History of Kuwait

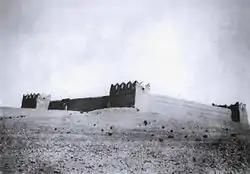
Kuwait Red Fort.

However, Kuwait immensely declined in regional economic importance, mainly due to various trade blockades and the world economic depression. The Great Depression negatively impacted Kuwait's economy starting in the late 1920s. International trading was one of Kuwait's main sources of income before oil. Kuwaiti merchants were mostly intermediary merchants. As a result of European decline of demand for goods from India and Africa, the economy of Kuwait suffered. The decline in international trade resulted in an increase in gold smuggling by Kuwaiti ships to India. Some Kuwaiti merchant families became rich due to gold smuggling to India.